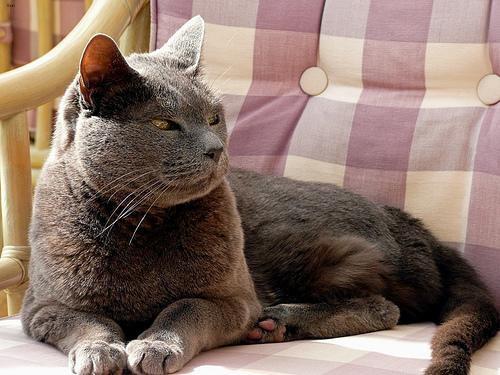
Russian Blue